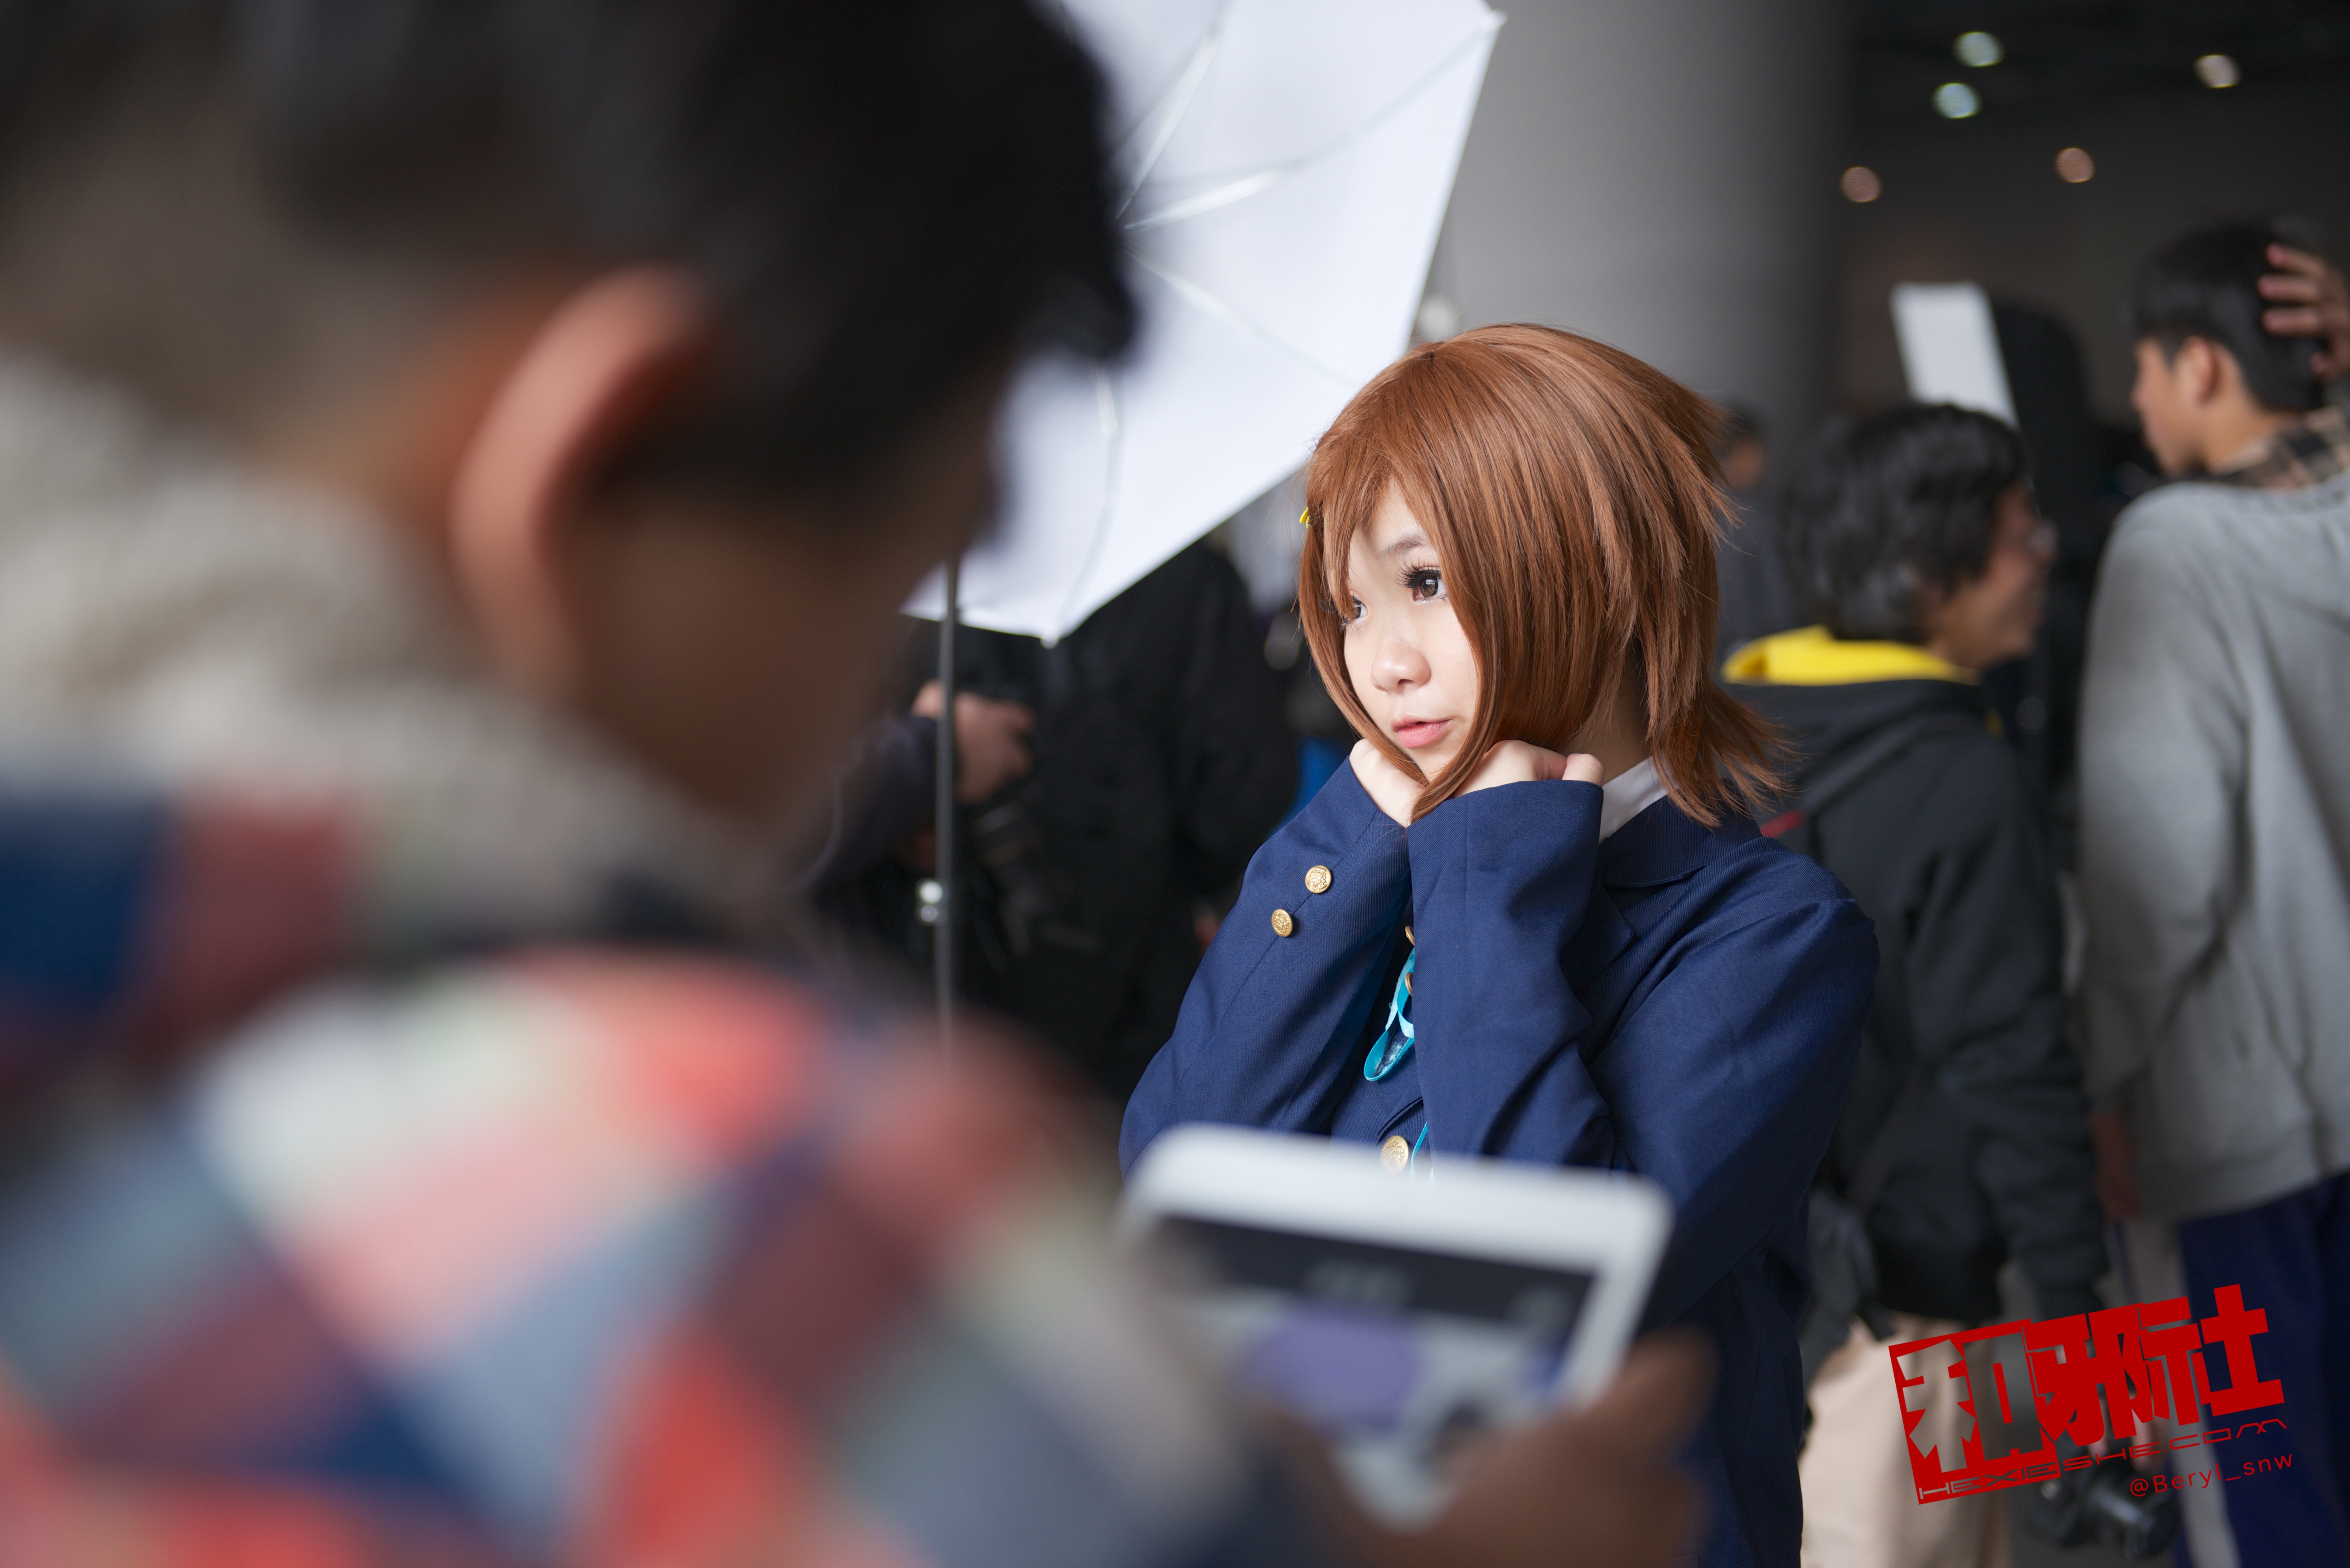
girl, play, cute, portrait, nikon, clothing, cosplay, girls, japanese, f28, 2470, costume, d800e, anime, comic, comiccon, convention